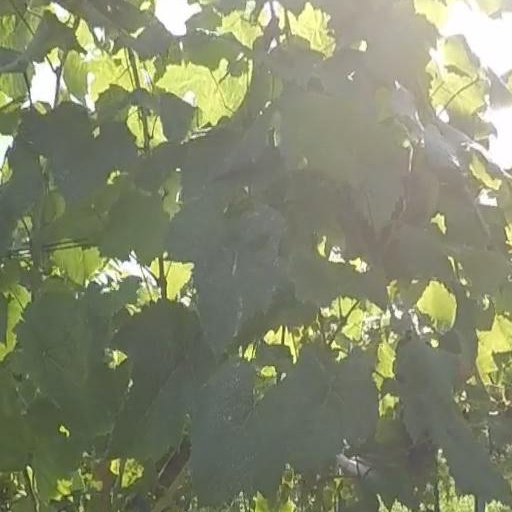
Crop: grape